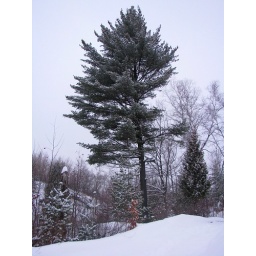
A pine tree towers over everything.